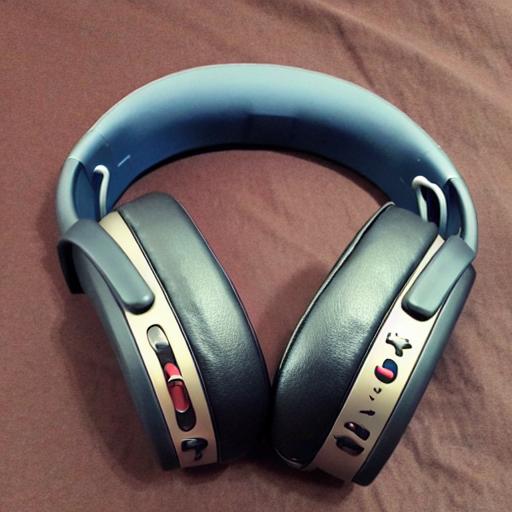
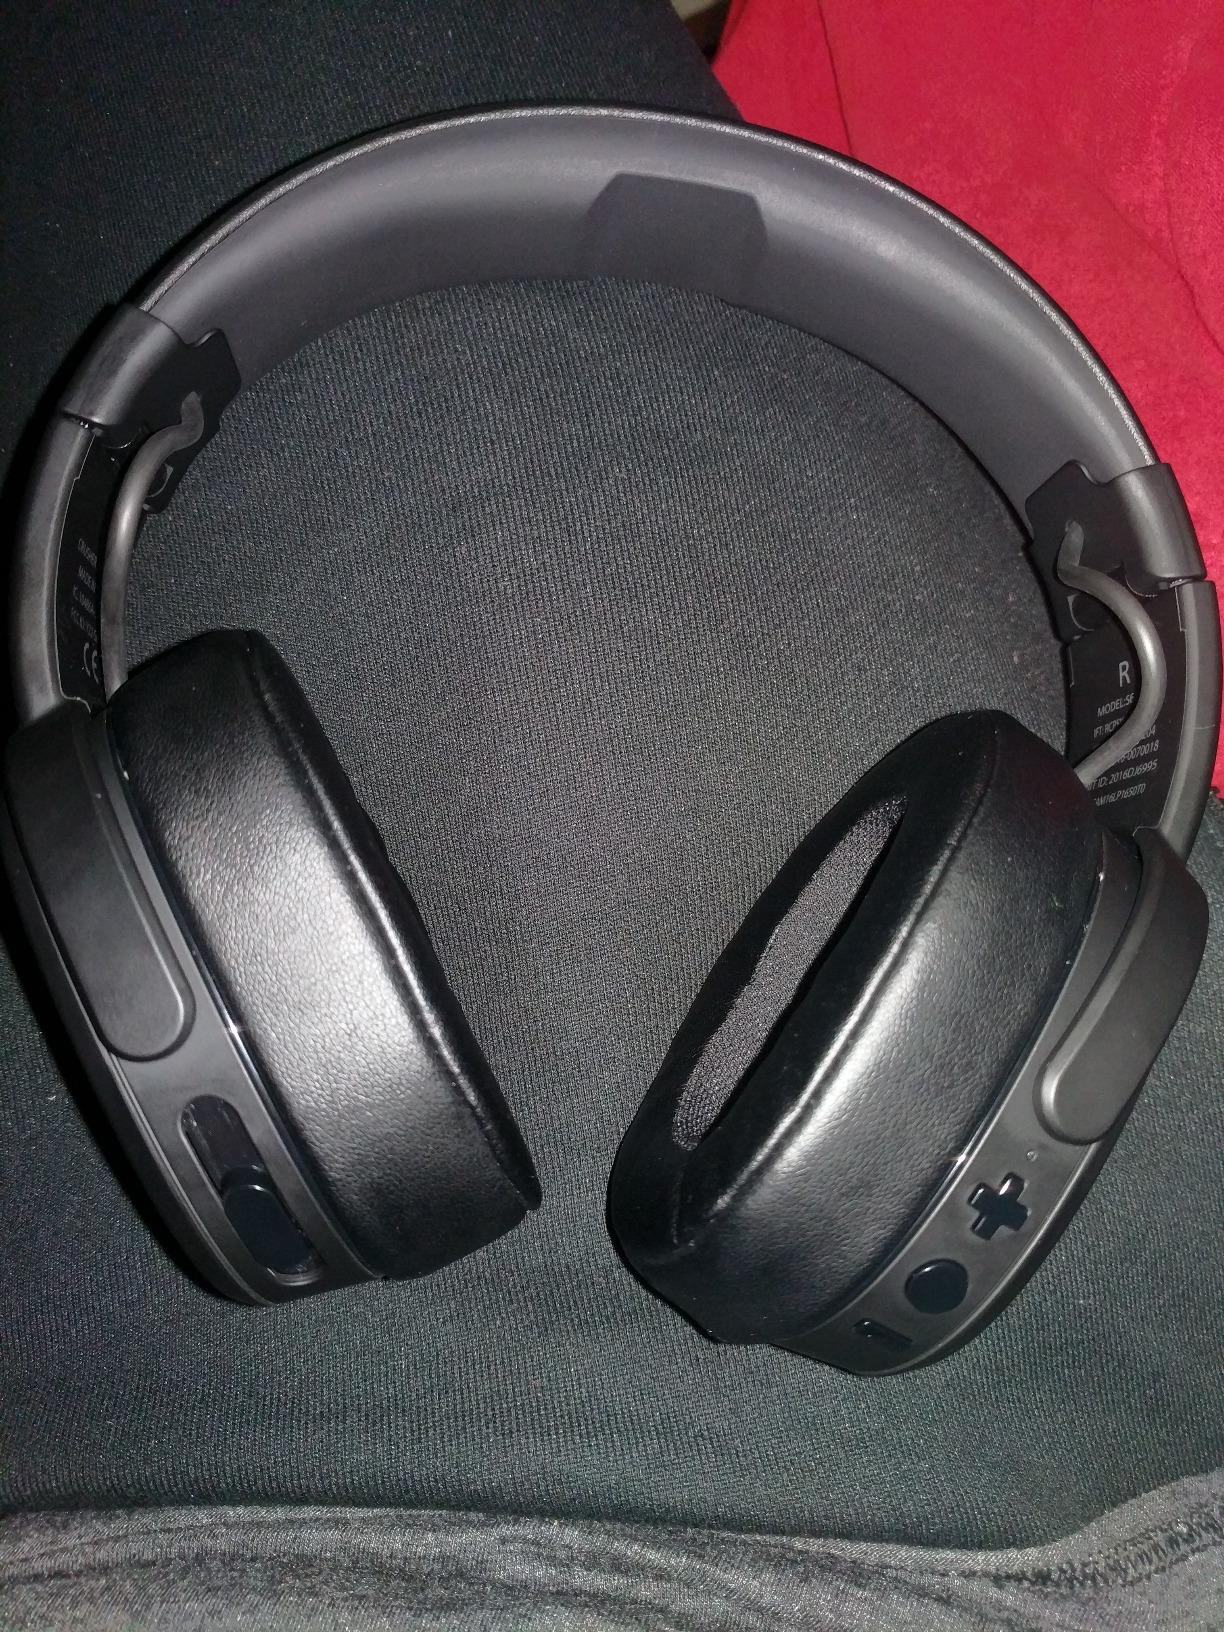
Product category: headphones
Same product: no